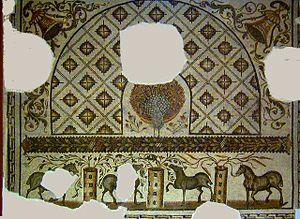
Paon faisant la roue, chevaux des quatre factions du cirque et cylindres de prix, Carthage, IVe siècle. Musée du Bardo, Tunis
Le musée national du Bardo est un musée de Tunis, capitale de la Tunisie, situé dans la banlieue du Bardo.
La mosaïque des chevaux est une mosaïque d'époque romaine, de douze mètres sur neuf environ, trouvée en 1960 sur le site archéologique de Carthage, non loin du monument énigmatique connu sous le nom d'édifice à colonnes. Elle est déplacée par la suite dans le parc archéologique des villas romaines, à proximité immédiate de la villa dite « de la volière ».